Siddhant Chaturvedi

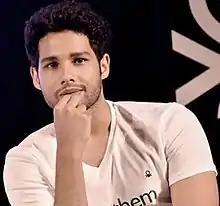

He auditioned for a small role in "" (2022) and got selected. However, following advice from his father, Chaturvedi refused to do the film. He was offered a three film contract by the film's producer Karan Johar of Dharma Productions, which he also refused, after which, he claimed that he was briefly blacklisted from the industry for refusing to do minor roles. At a success party of "Inside Edge", filmmaker Zoya Akhtar, whose brother Farhan Akhtar produced the show, spotted and asked Chaturvedi to audition for her next directorial "Gully Boy" (2019), which marked his film debut and proved to be his breakthrough role. Starring Ranveer Singh and Alia Bhatt, the film saw Chaturvedi play the supporting role of a street rapper named MC Sher, who fuels the ambitions of Ranveer Singh's titular character. Jay Weissberg of "Variety" found Chaturvedi to be "impressive" in his part, and Rajeev Masand commended his "charming presence". At the annual Filmfare Awards ceremony, he was awarded with the Filmfare Award for Best Supporting Actor in addition to a nomination for Best Male Debut.